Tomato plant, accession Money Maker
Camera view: tilt-top (135 deg); turntable rotation: 120 degrees
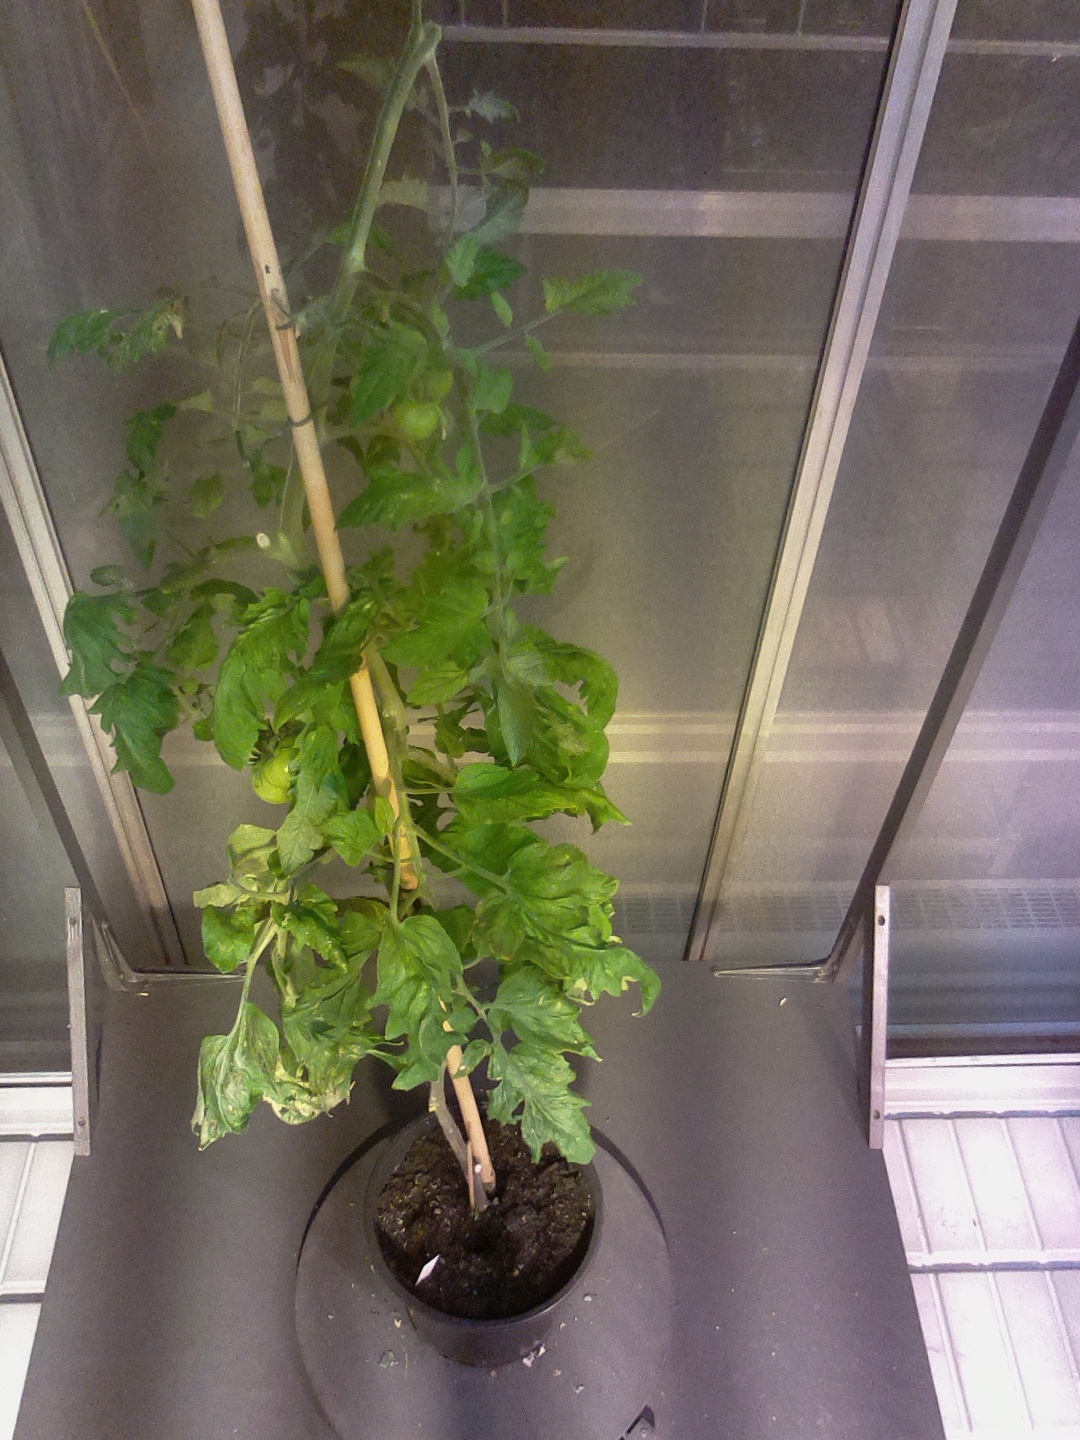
BBCH growth stage 78: 80% -90% of final fruit size